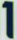
Number: 1